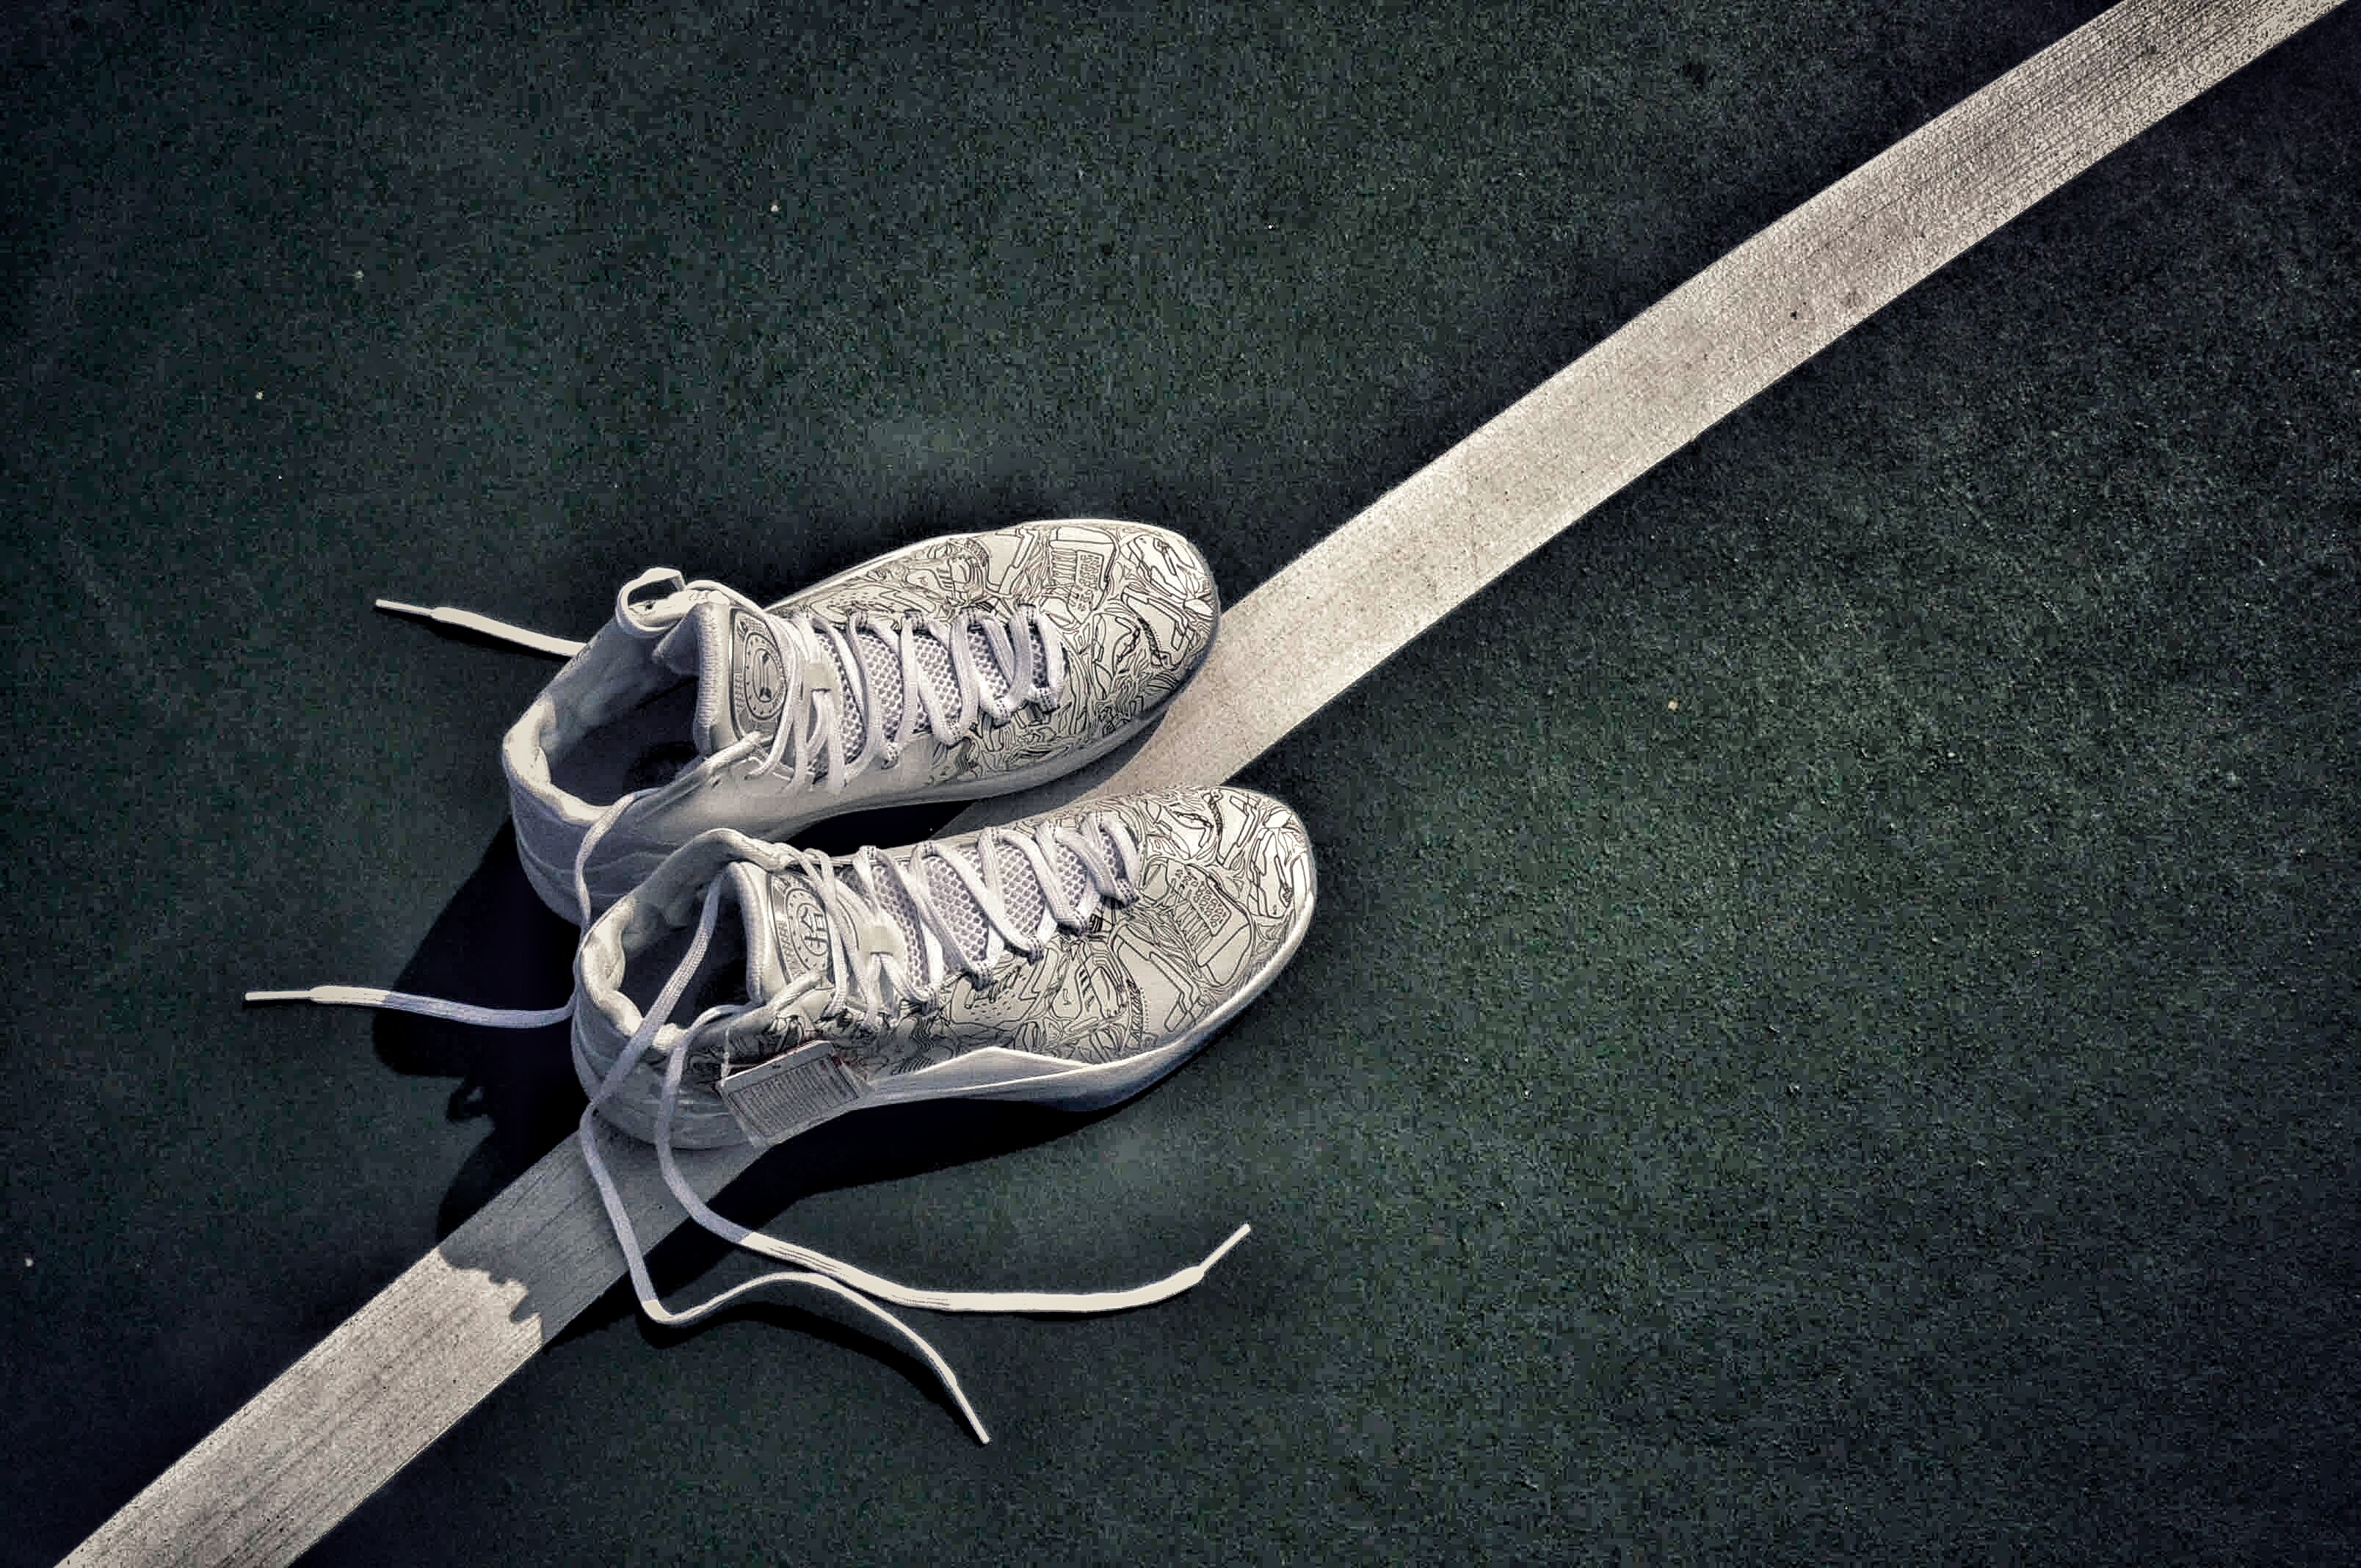
wing, weapon, dagger, yu shuai 10, li ning, basketball shoes